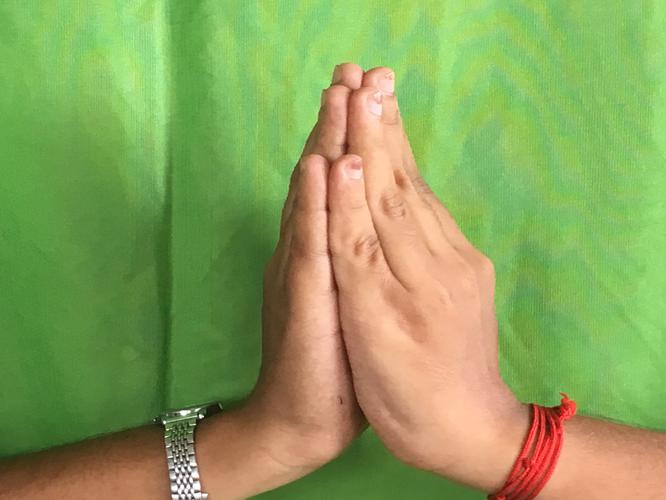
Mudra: Anjali
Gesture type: double_hand